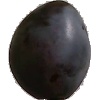
Label: Plum 3